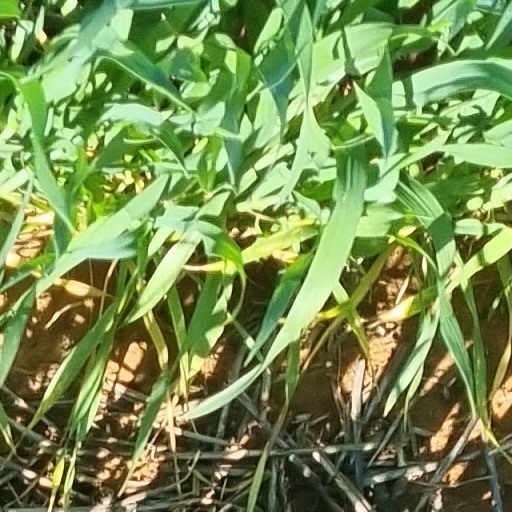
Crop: wheat